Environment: real
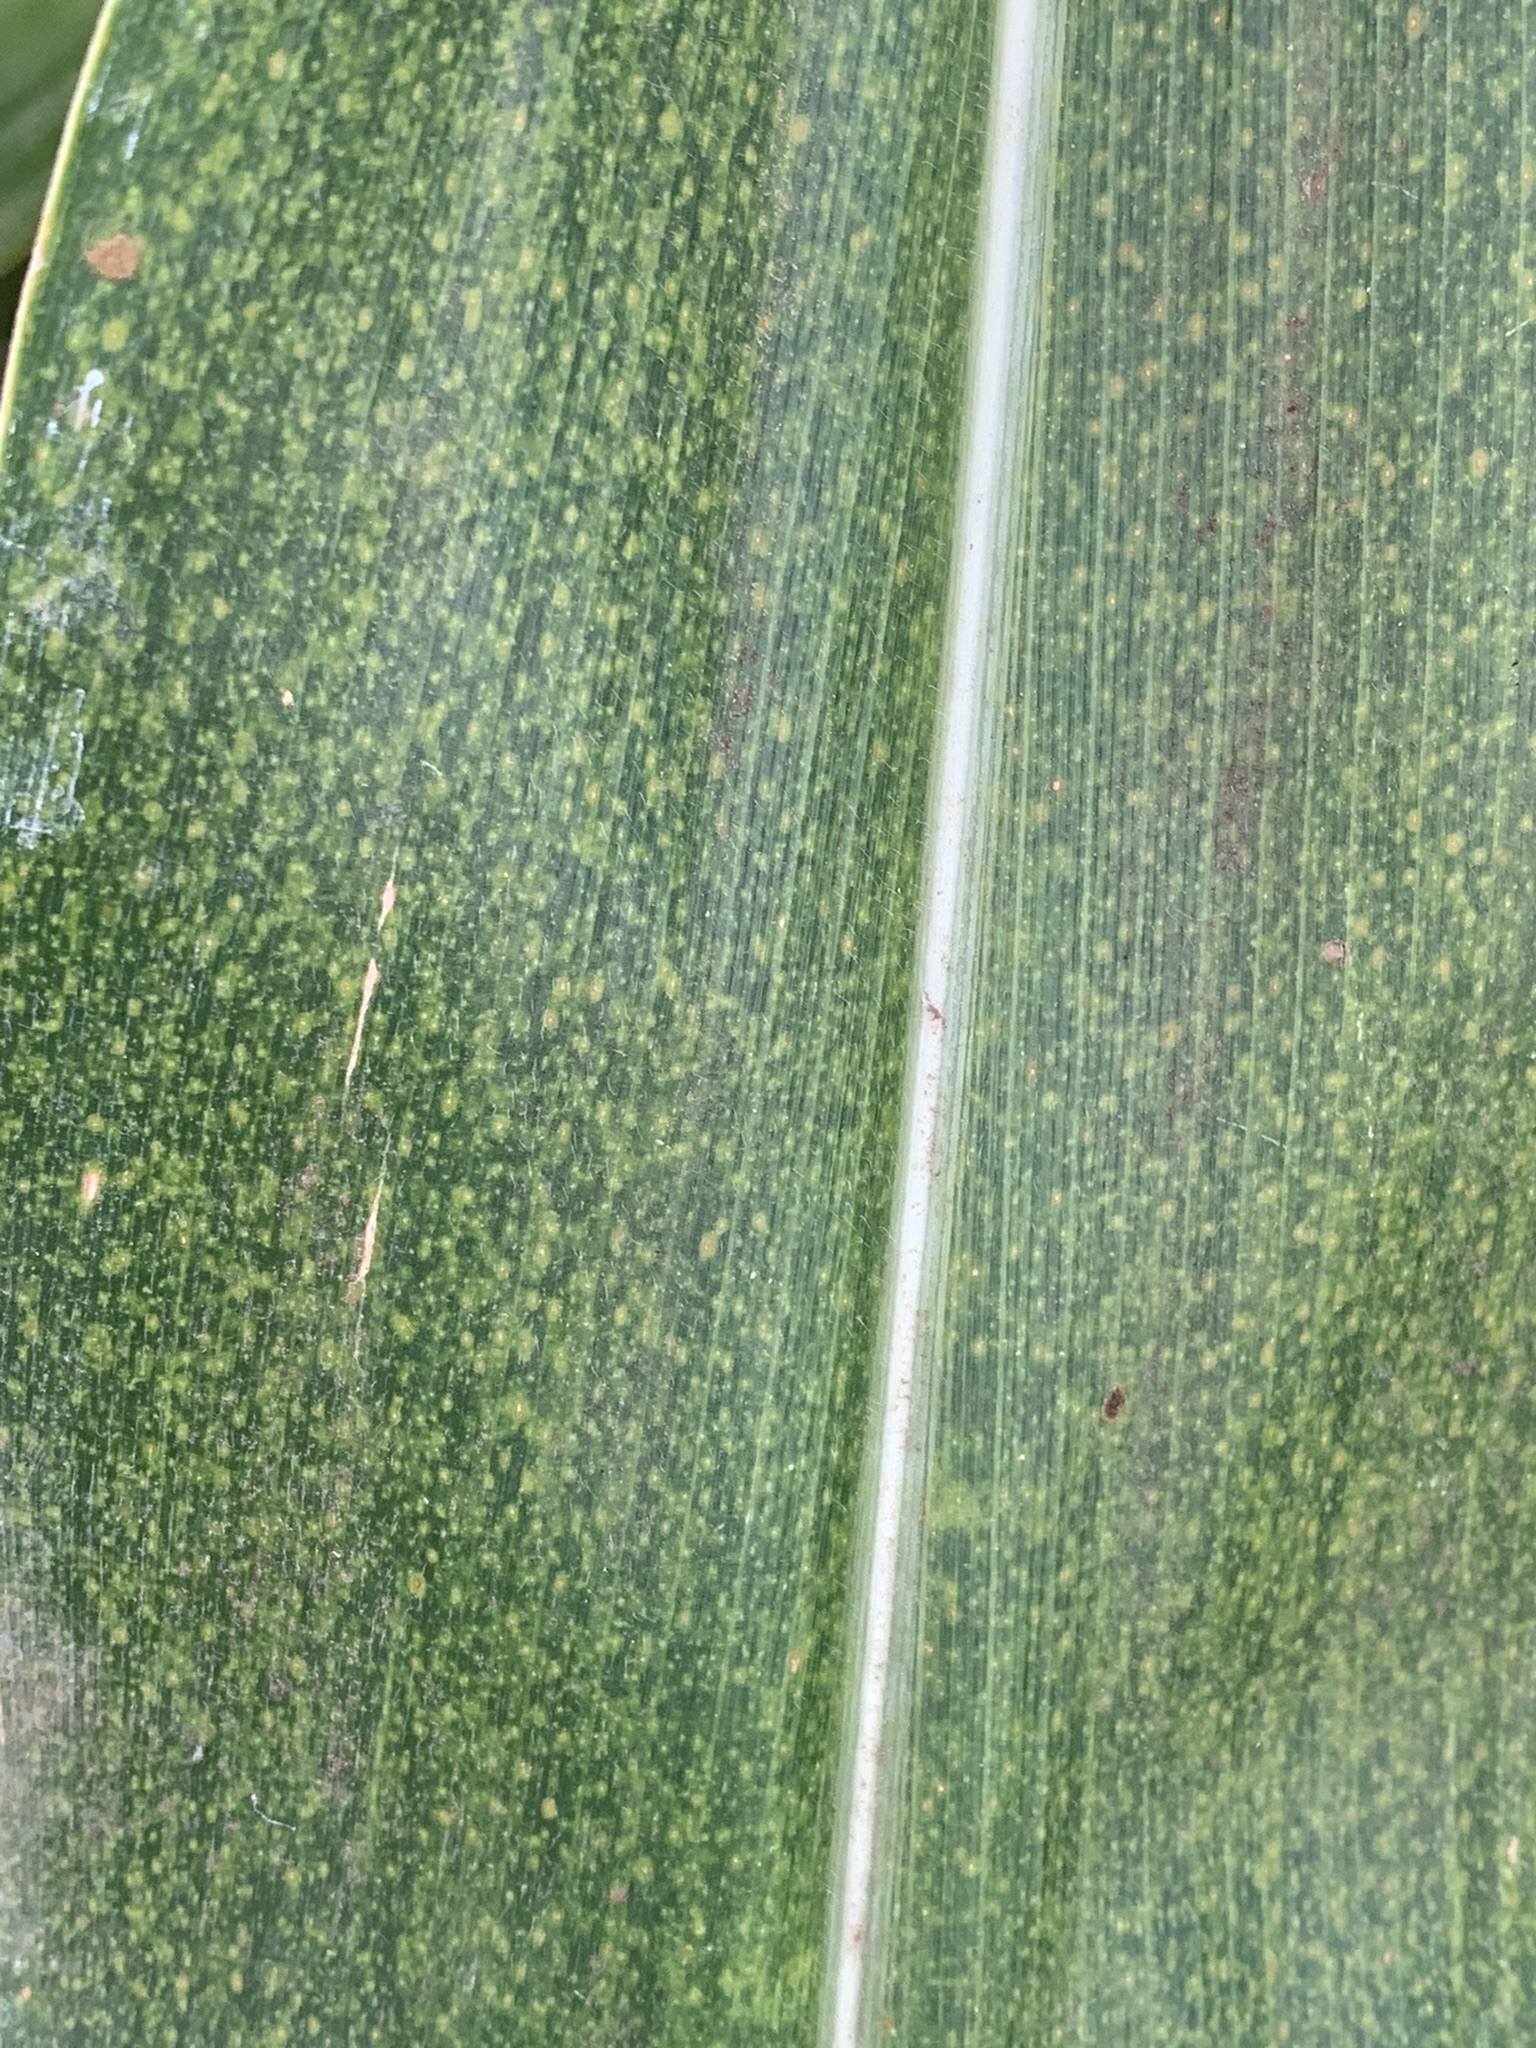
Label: lethal_necrosis